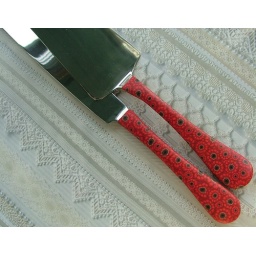
A special request wedding cake server set in red gerbera daisies.